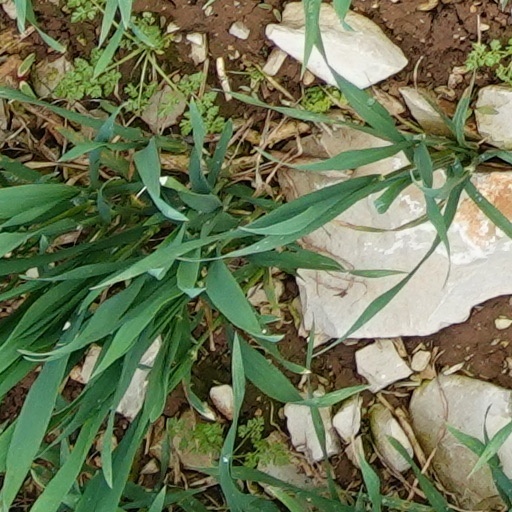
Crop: wheat